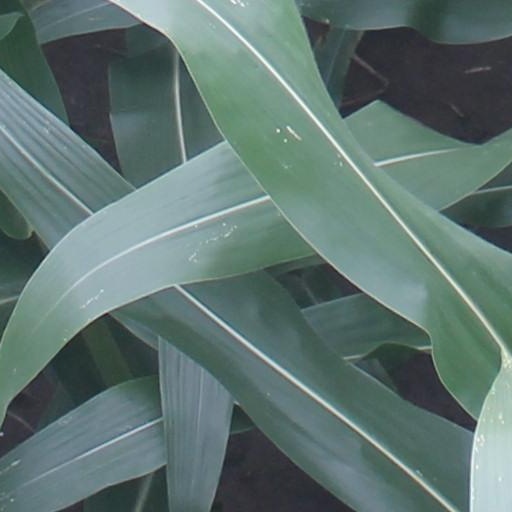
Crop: maize; corn